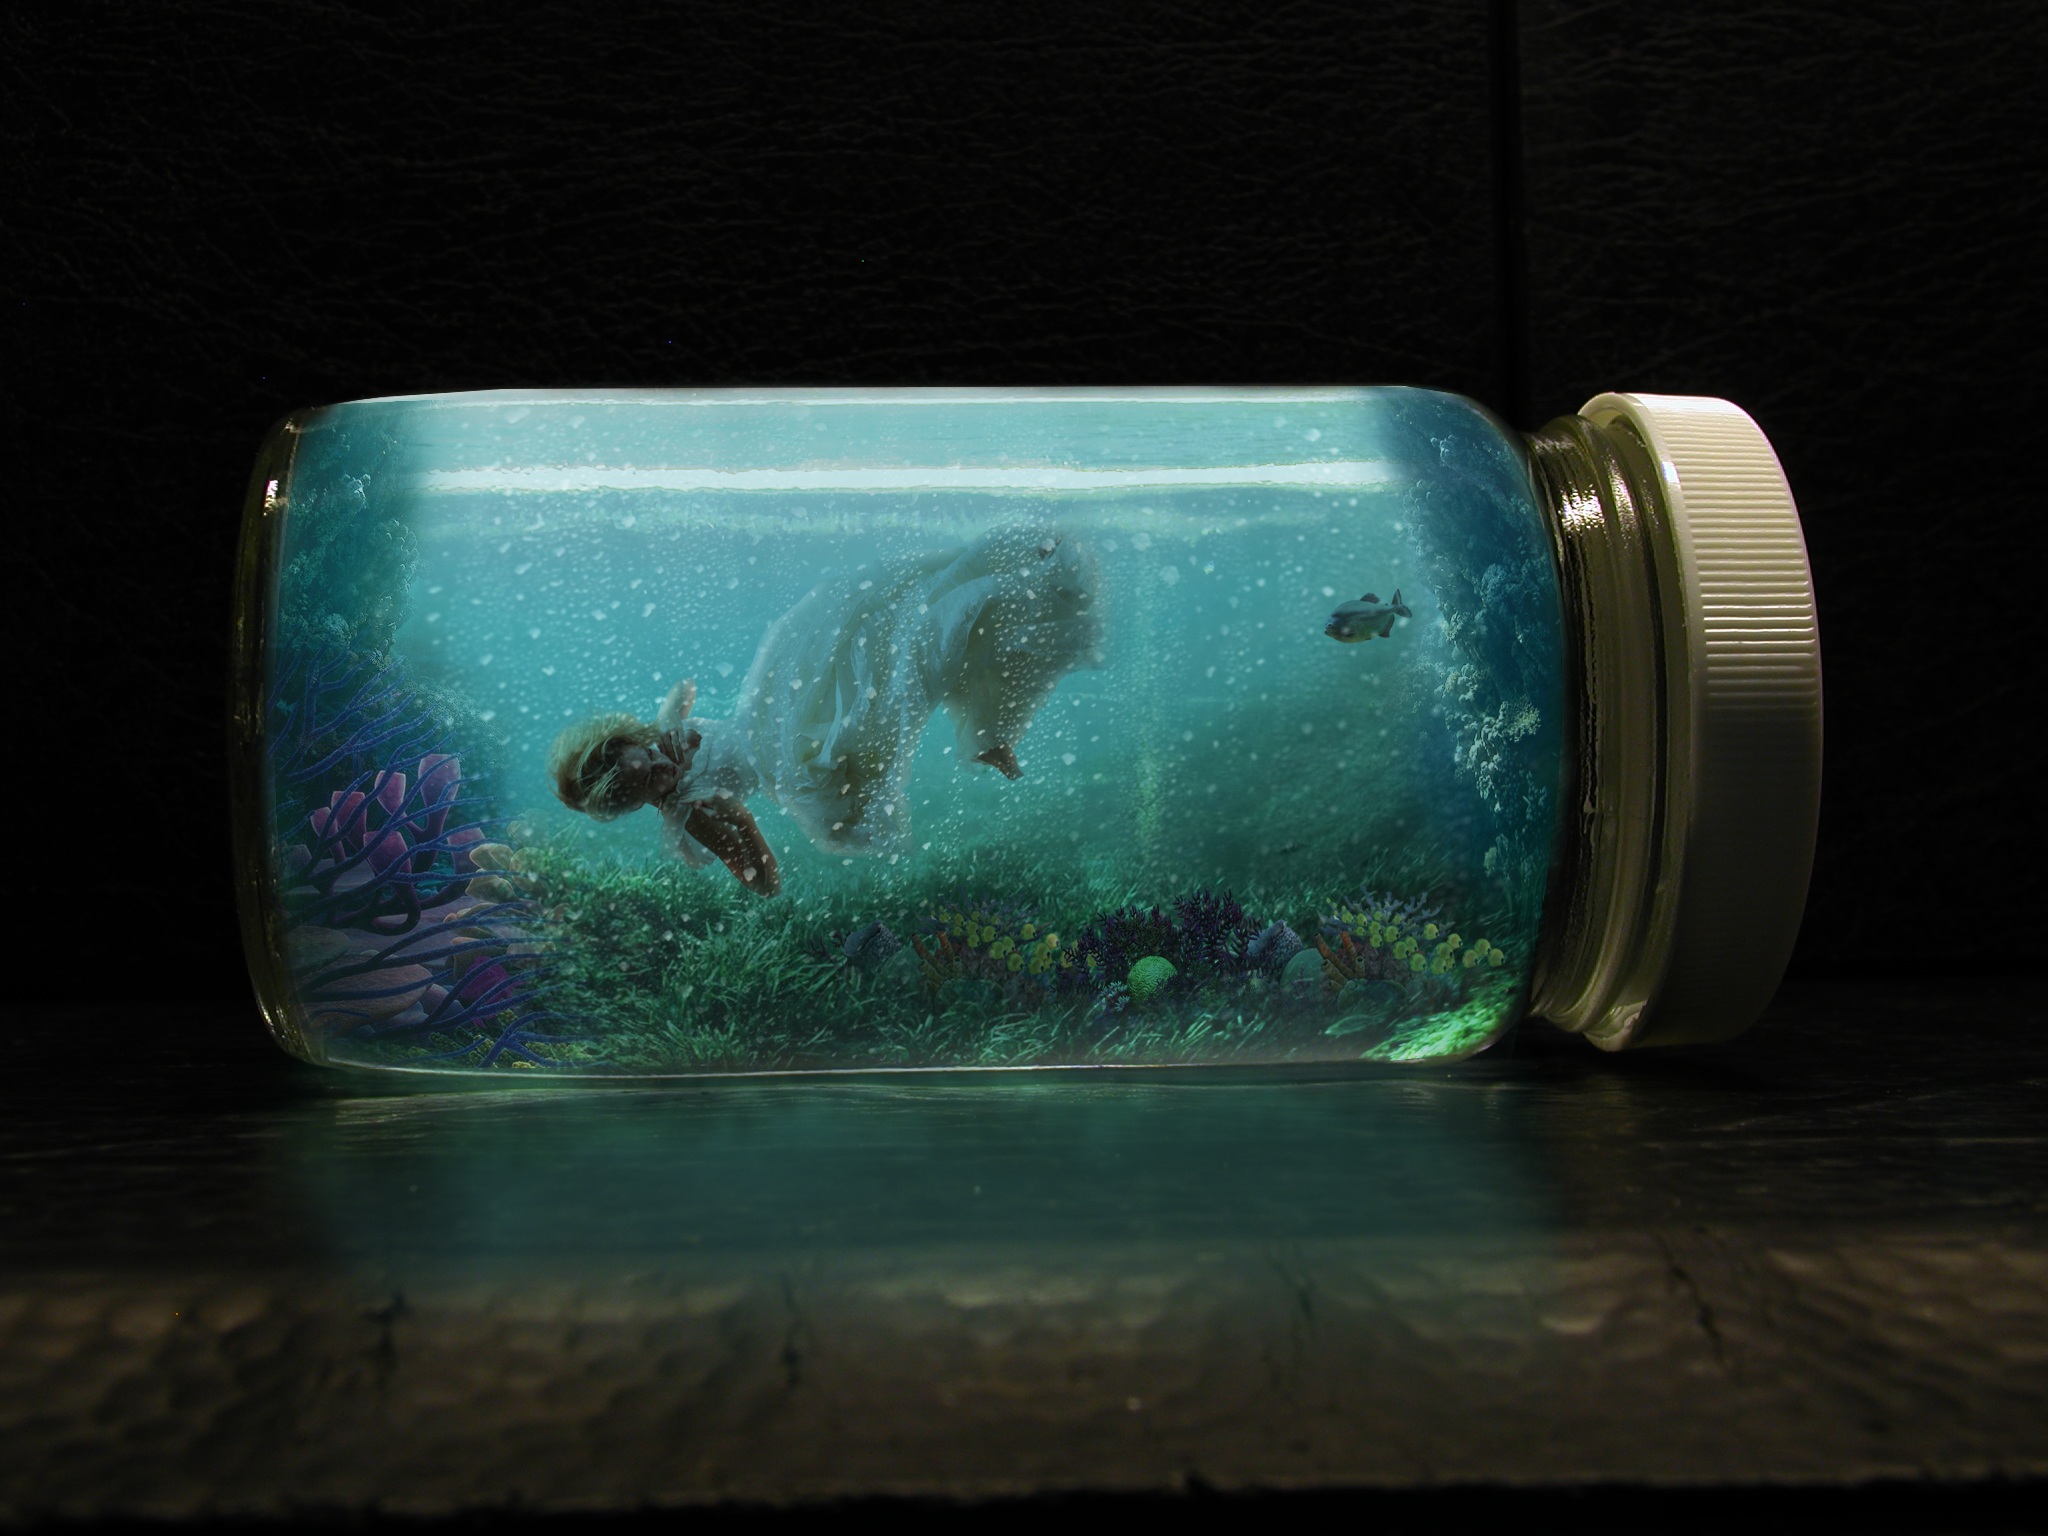
glass, jar, green, color, blue, jewellery, aquarium, photoshop, shape, fashion accessory, manipulacion, surealismo